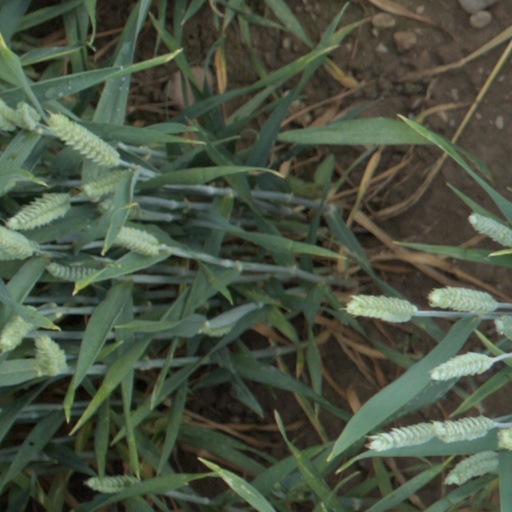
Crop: wheat